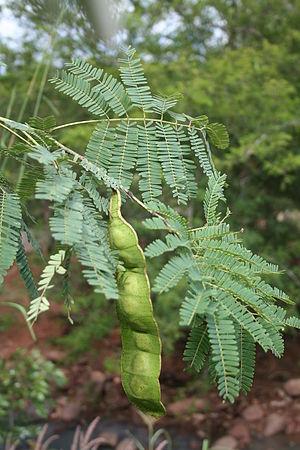
Entada abyssinica est un arbre de taille faible à moyenne des savanes de l'est africain. Les feuilles sont bipennées et les fruits sont de grosses gousses qui se fragmentent entre chaque graine à maturité.